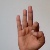
The image shows a hand gesture representing the letter 'F' in Indian Sign Language.